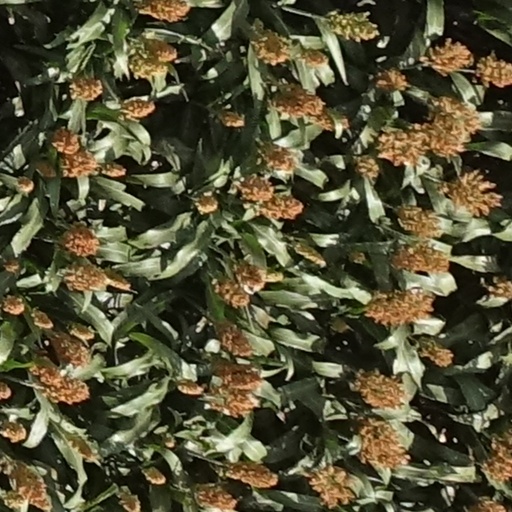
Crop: sorghum